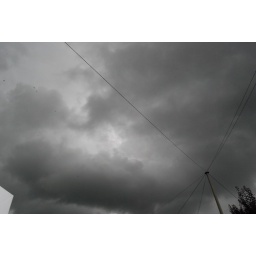
Everyday the sky goes from blue to black in various stages.....